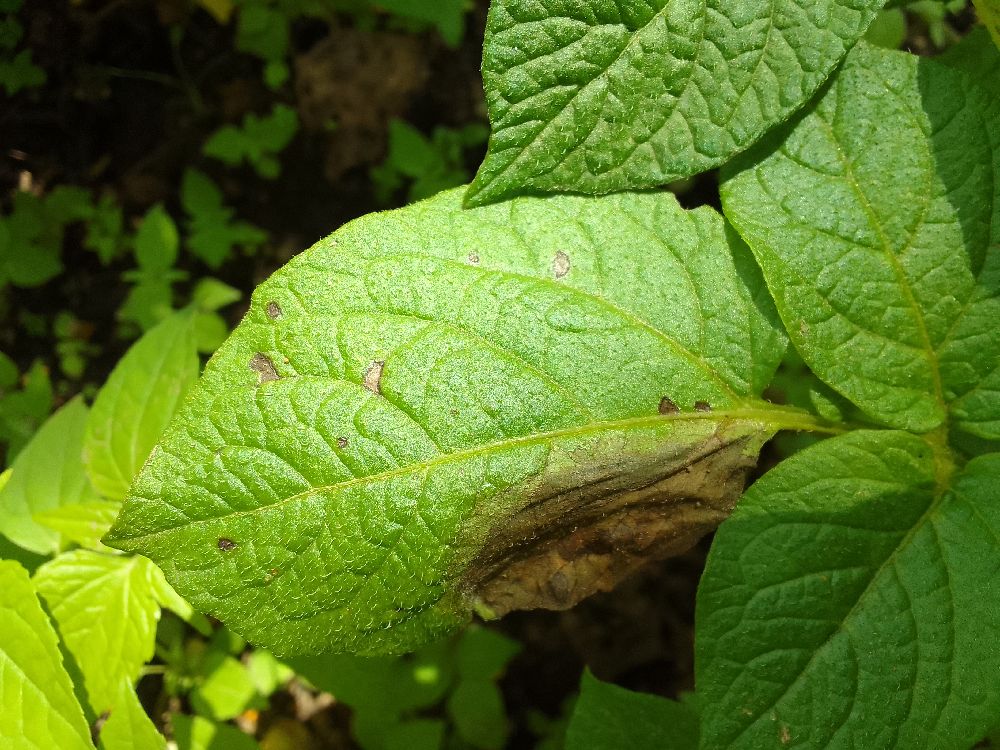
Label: Late blight